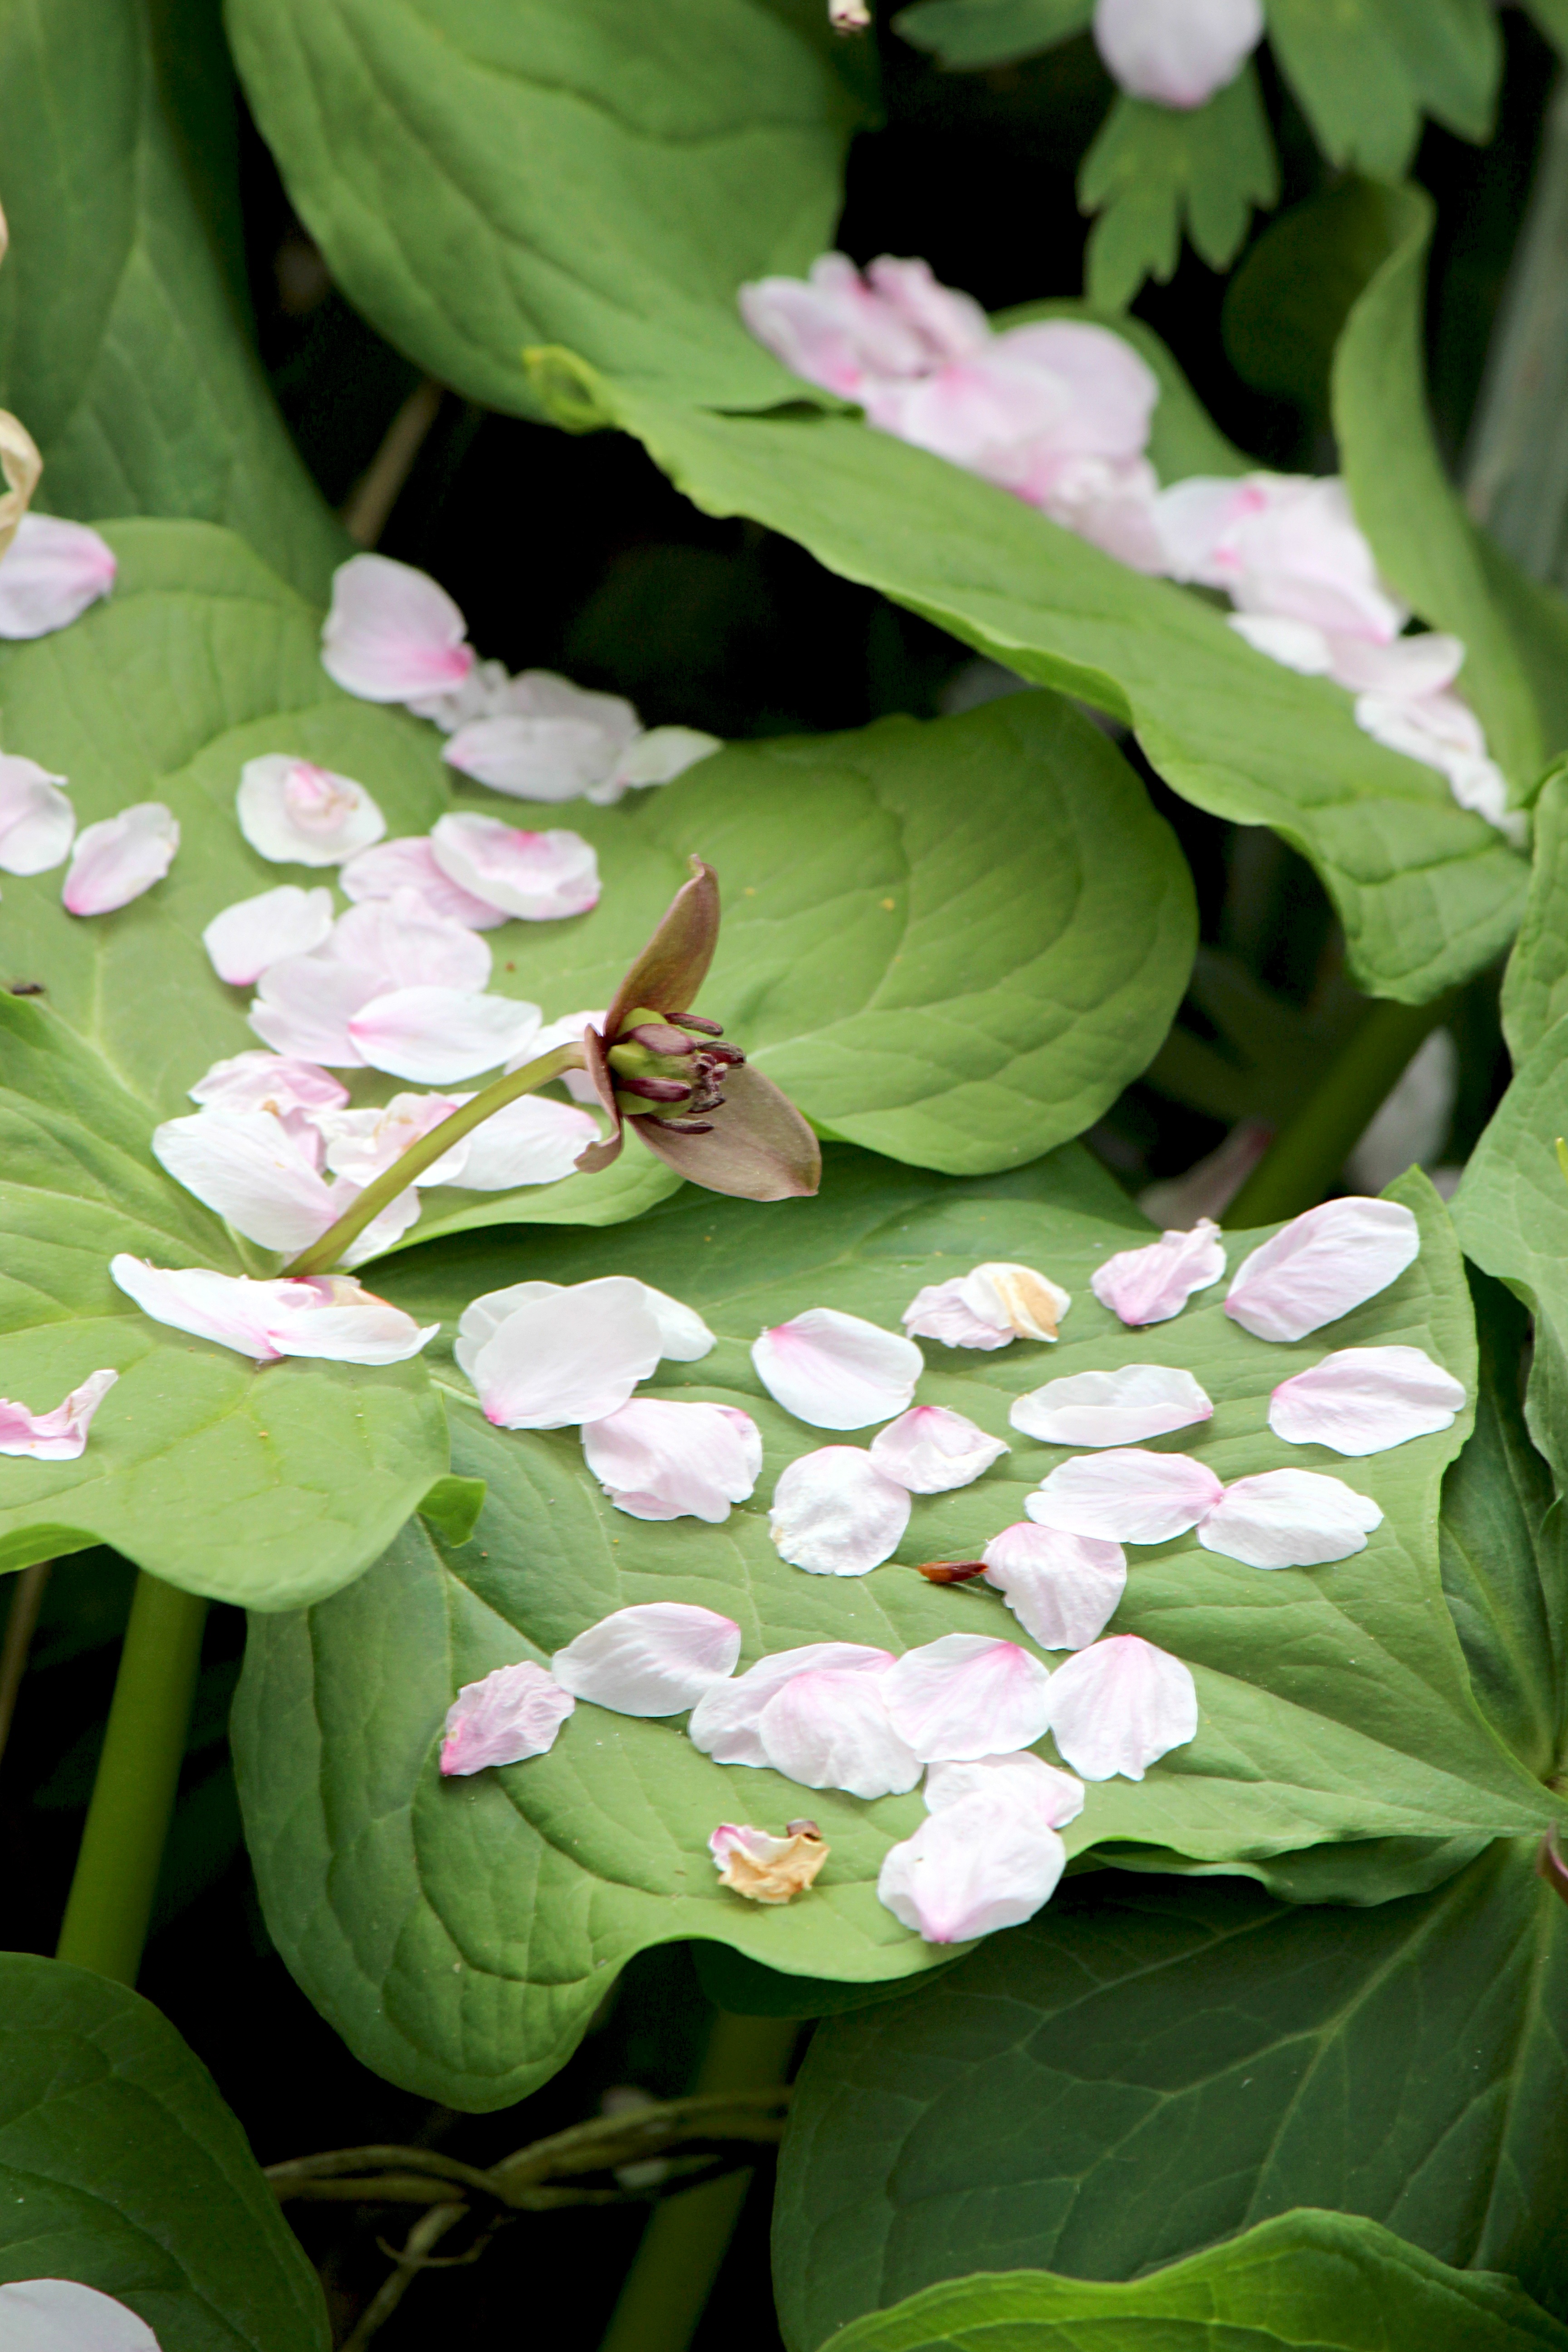
blossom, plant, leaf, flower, petal, green, botany, garden, flora, hydrangea, wildflower, cherry, flowering plant, hydrangeaceae, cornales, land plant, nobeyowaikusa, dake onsen